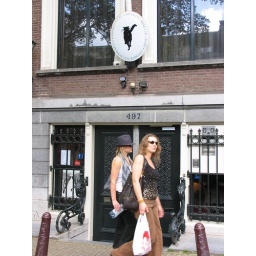
cat walk by the door of cat museum